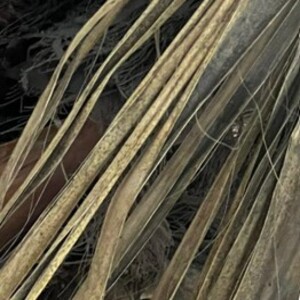
Label: Fusarium Wilt